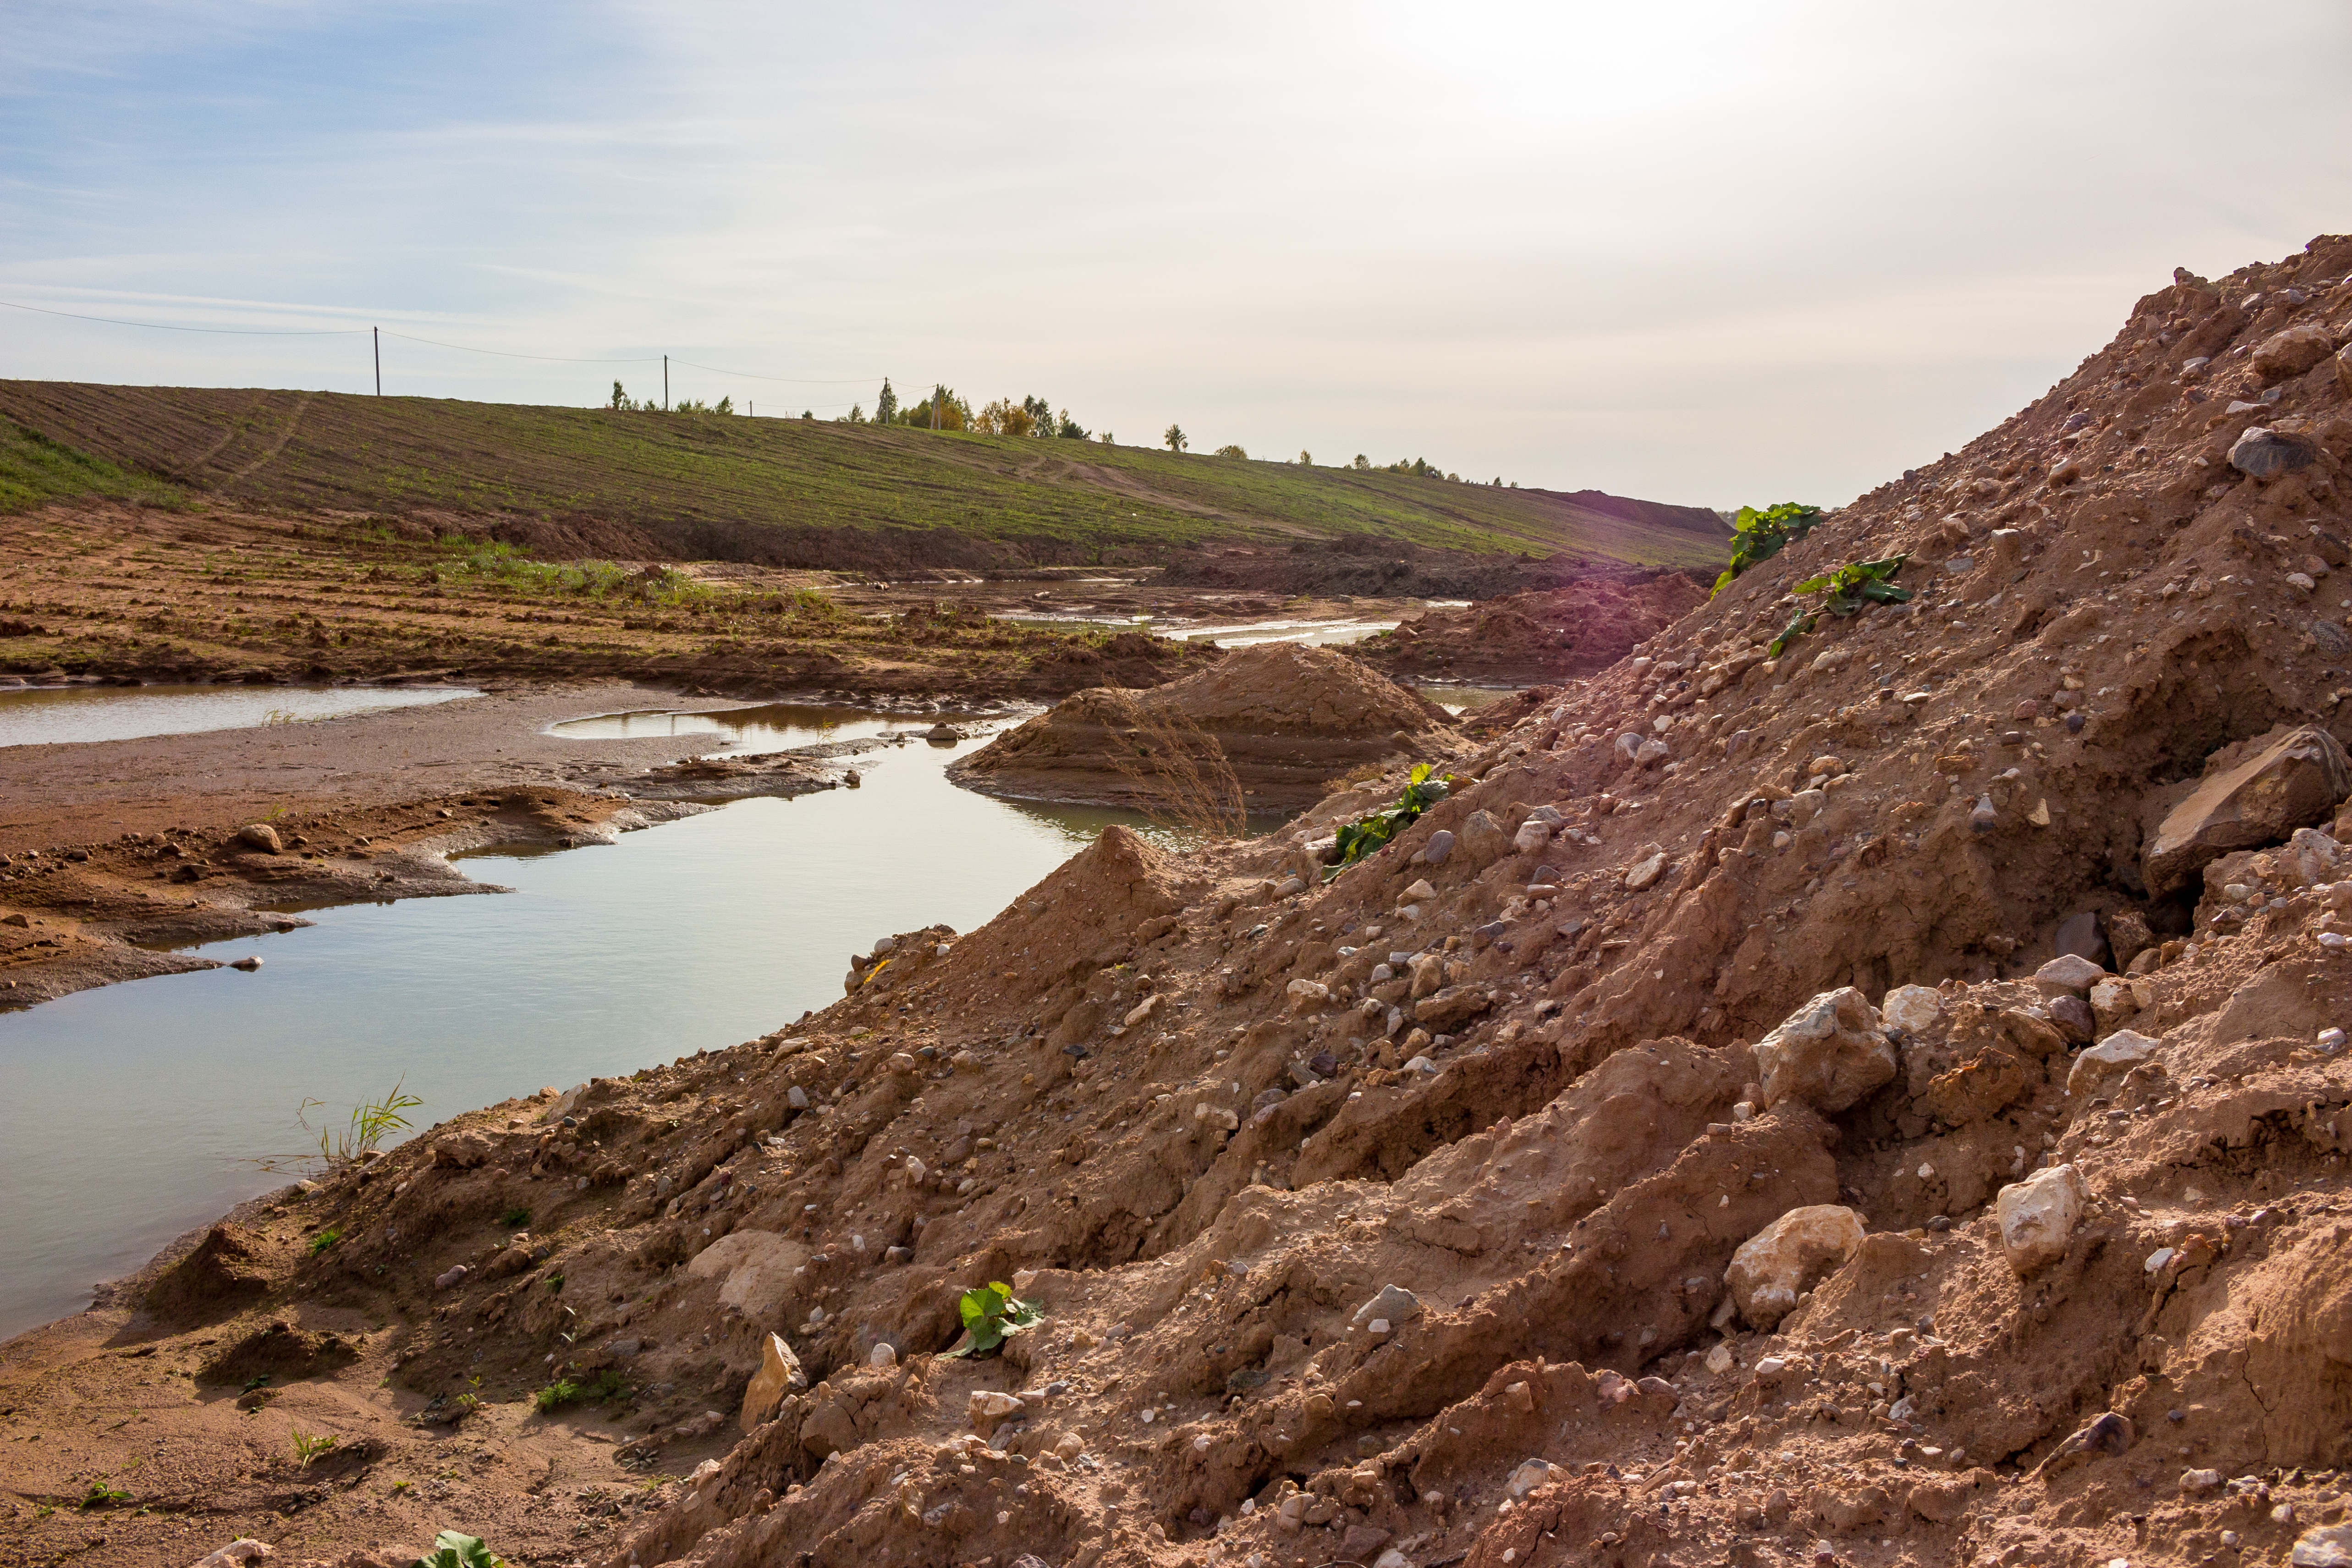
sandpit, quarry, sandy, stones, boulders, slope, nature, yellow, day, outdoor, nobody, spent, water resources, soil, bank, geological phenomenon, rural area, bedrock, wetland, reservoir, outcrop, formation, stream, channel, fluvial landforms of streams, erosion, arroyo, lacustrine plain, riparian zone, tidal marsh